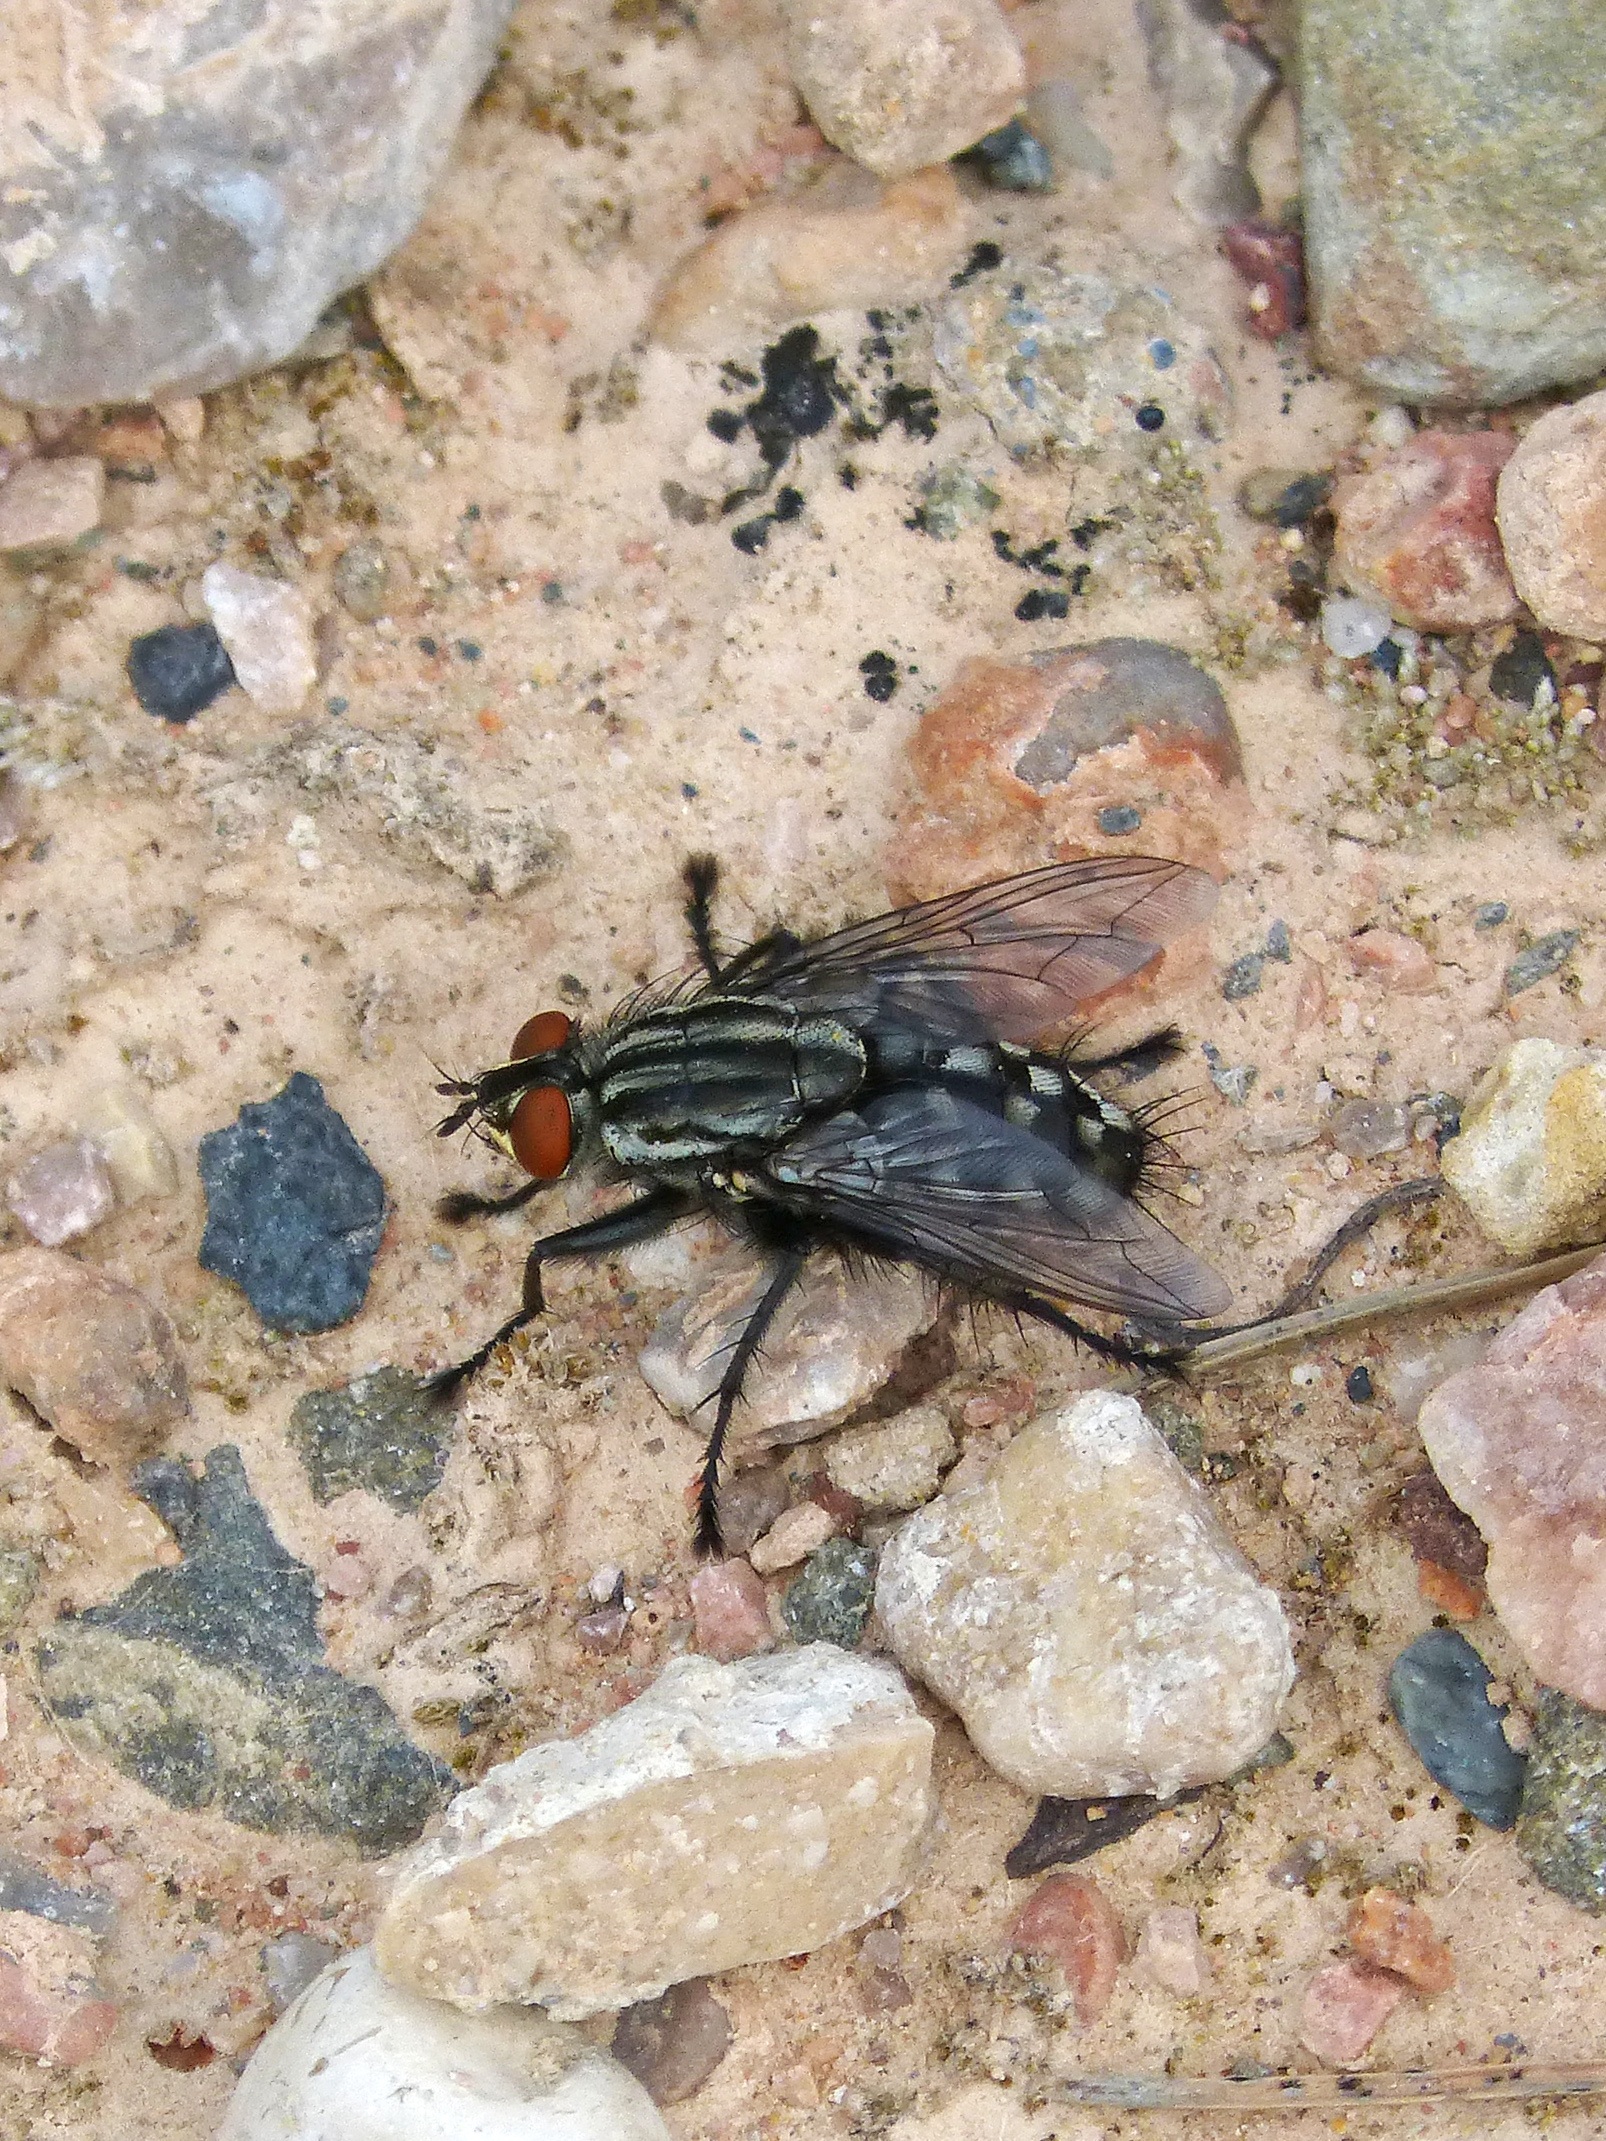
fly, insect, fauna, invertebrate, cool image, cool photo, pest, beetle, weevil, organism, arthropod, nuisance, botfly, membrane winged insect, true bugs